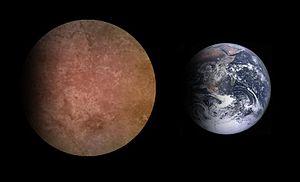
Gliese 436 c est une possible exoplanète gravitant autour de l'étoile Gliese 436 située dans la constellation du Lion, à 30 années-lumière de la Terre. Si son existence était confirmée, Gliese 436 c était alors l'exoplanète pourvue de la plus faible masse connue lors de sa découverte, égale à environ cinq fois celle de la Terre.